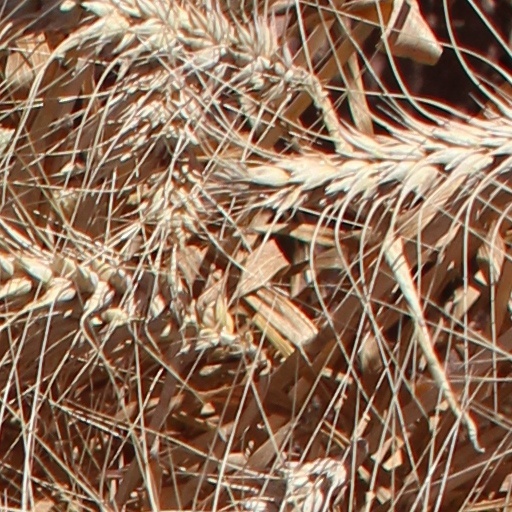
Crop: wheat